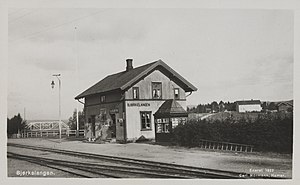
Bjørkelangen Station
Bjørkelangen Station var en jernbanestation på Urskog–Hølandsbanen, der lå ved byområdet Bjørkelangen i Aurskog-Høland kommune i Norge.